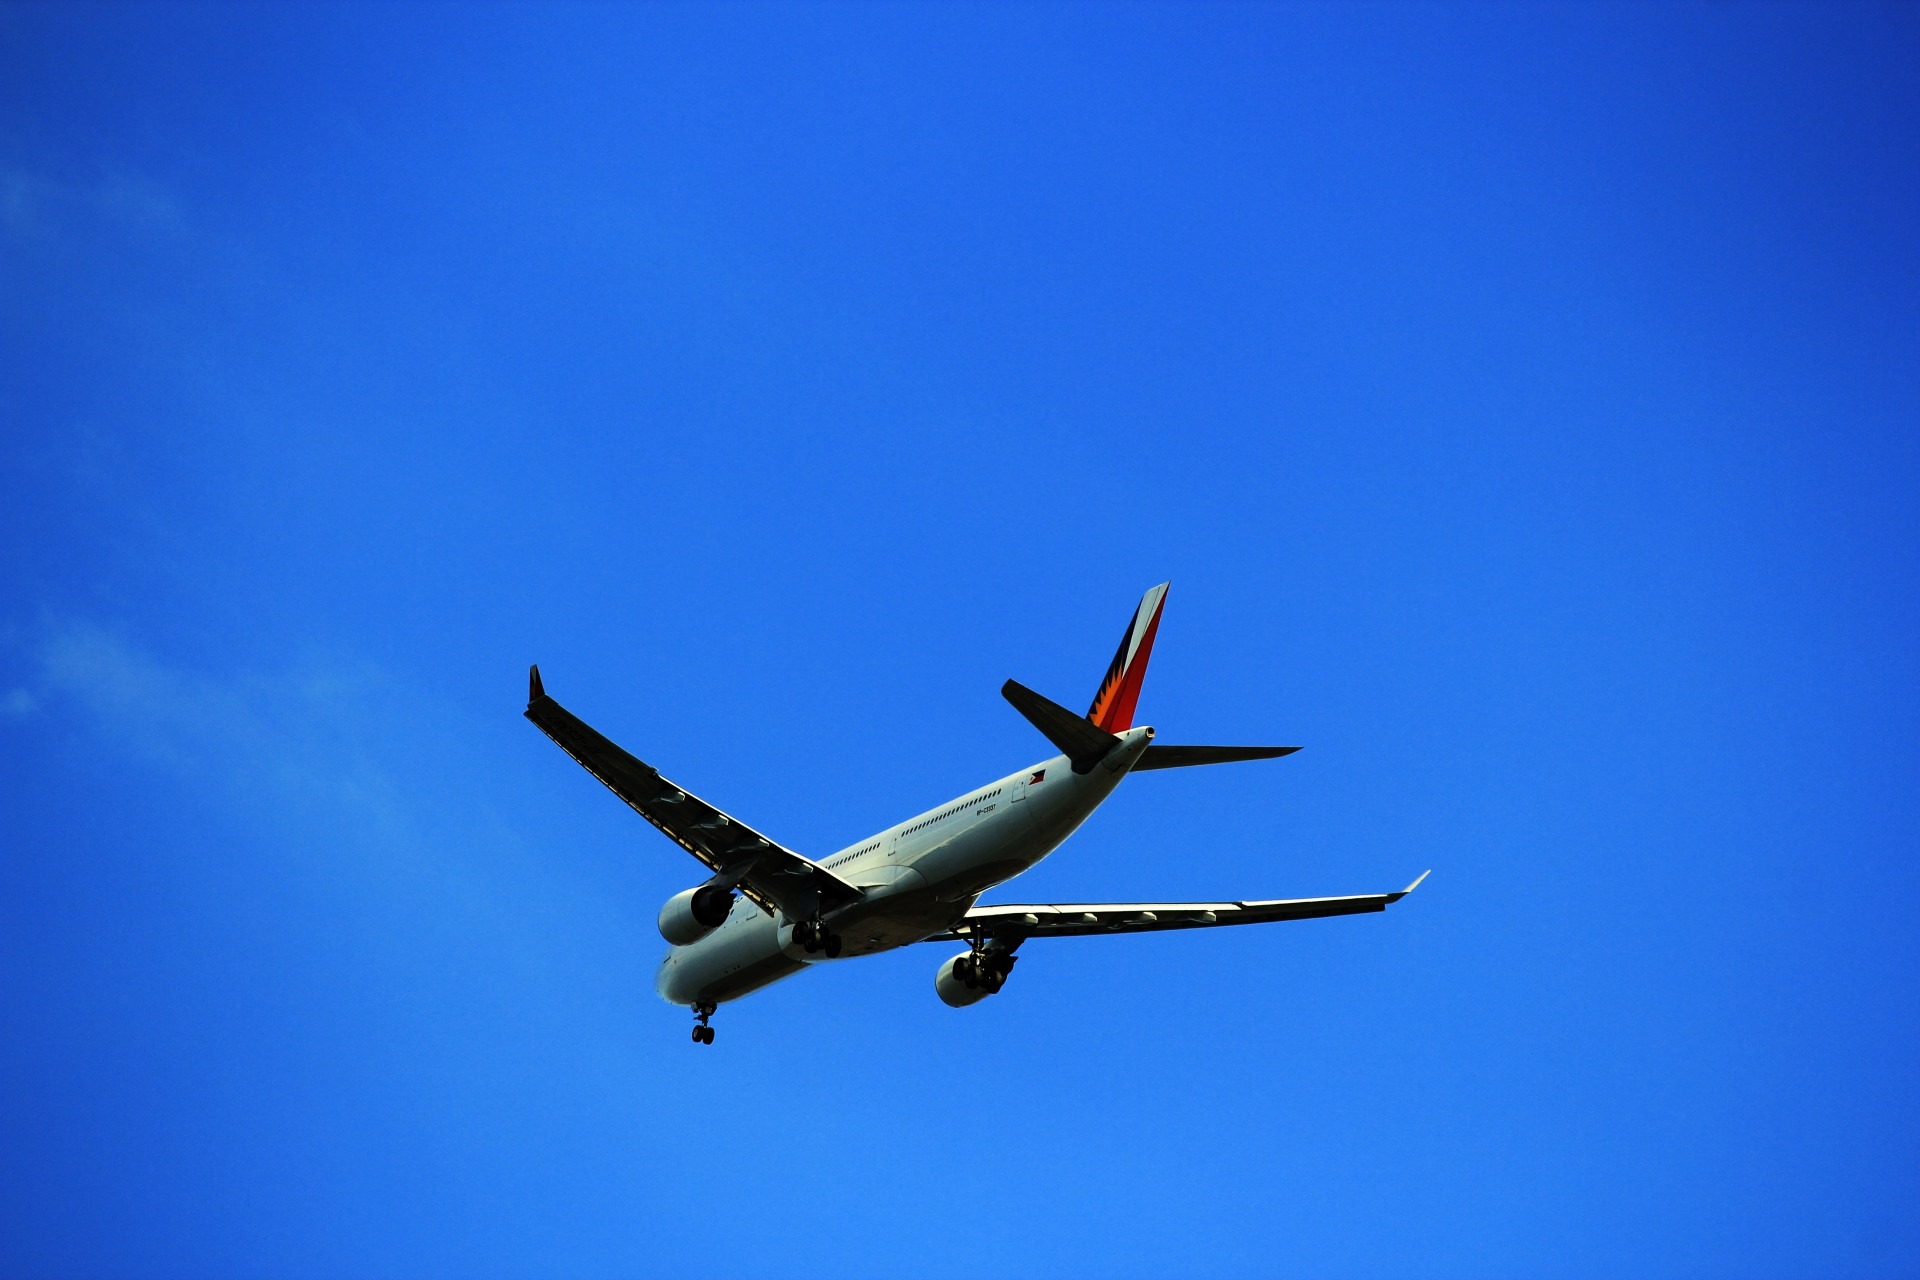
wing, sky, fly, airplane, aircraft, vehicle, airline, aviation, flight, blue, blue sky, clouds, airliner, wings, commercial, airbus, takeoff, gravity, air force, air travel, atmosphere of earth, aircraft engine, philippine air lines